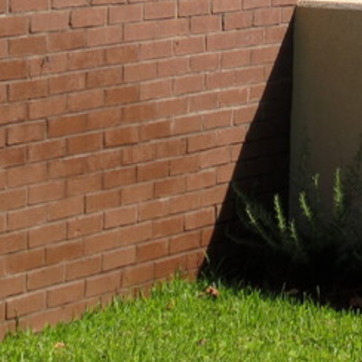
Material: brick